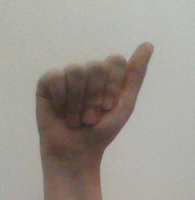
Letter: dhad